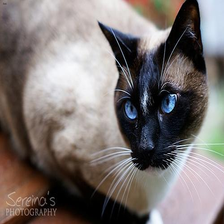
Species: cat
Breed: Siamese